Iconostasis

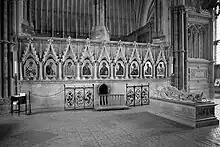
Fedorov's Deesis, recently added to the retroquire screen at Winchester Cathedral, England. The differently situated rood screens of Western medieval churches often achieved an effect comparable to the iconostasis.

The rood screens or pulpita that most large European Roman Catholic churches and cathedrals had acquired by late medieval times occupied a similar position between chancel and nave but served a different function. The choir was usually east of the screen. Many survive, often most completely in Scandinavia, and more were built in the Gothic Revival, particularly in Anglican churches in England. In wooden examples, painted panels were typically waist-high, with a wooden tracery section above allowing a view through, and then a large carved beam supporting a rood cross crucifix, often life-size, above that. Larger churches had stone screens, which might impede virtually all viewing by the congregation.